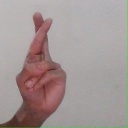
अक्षर: र